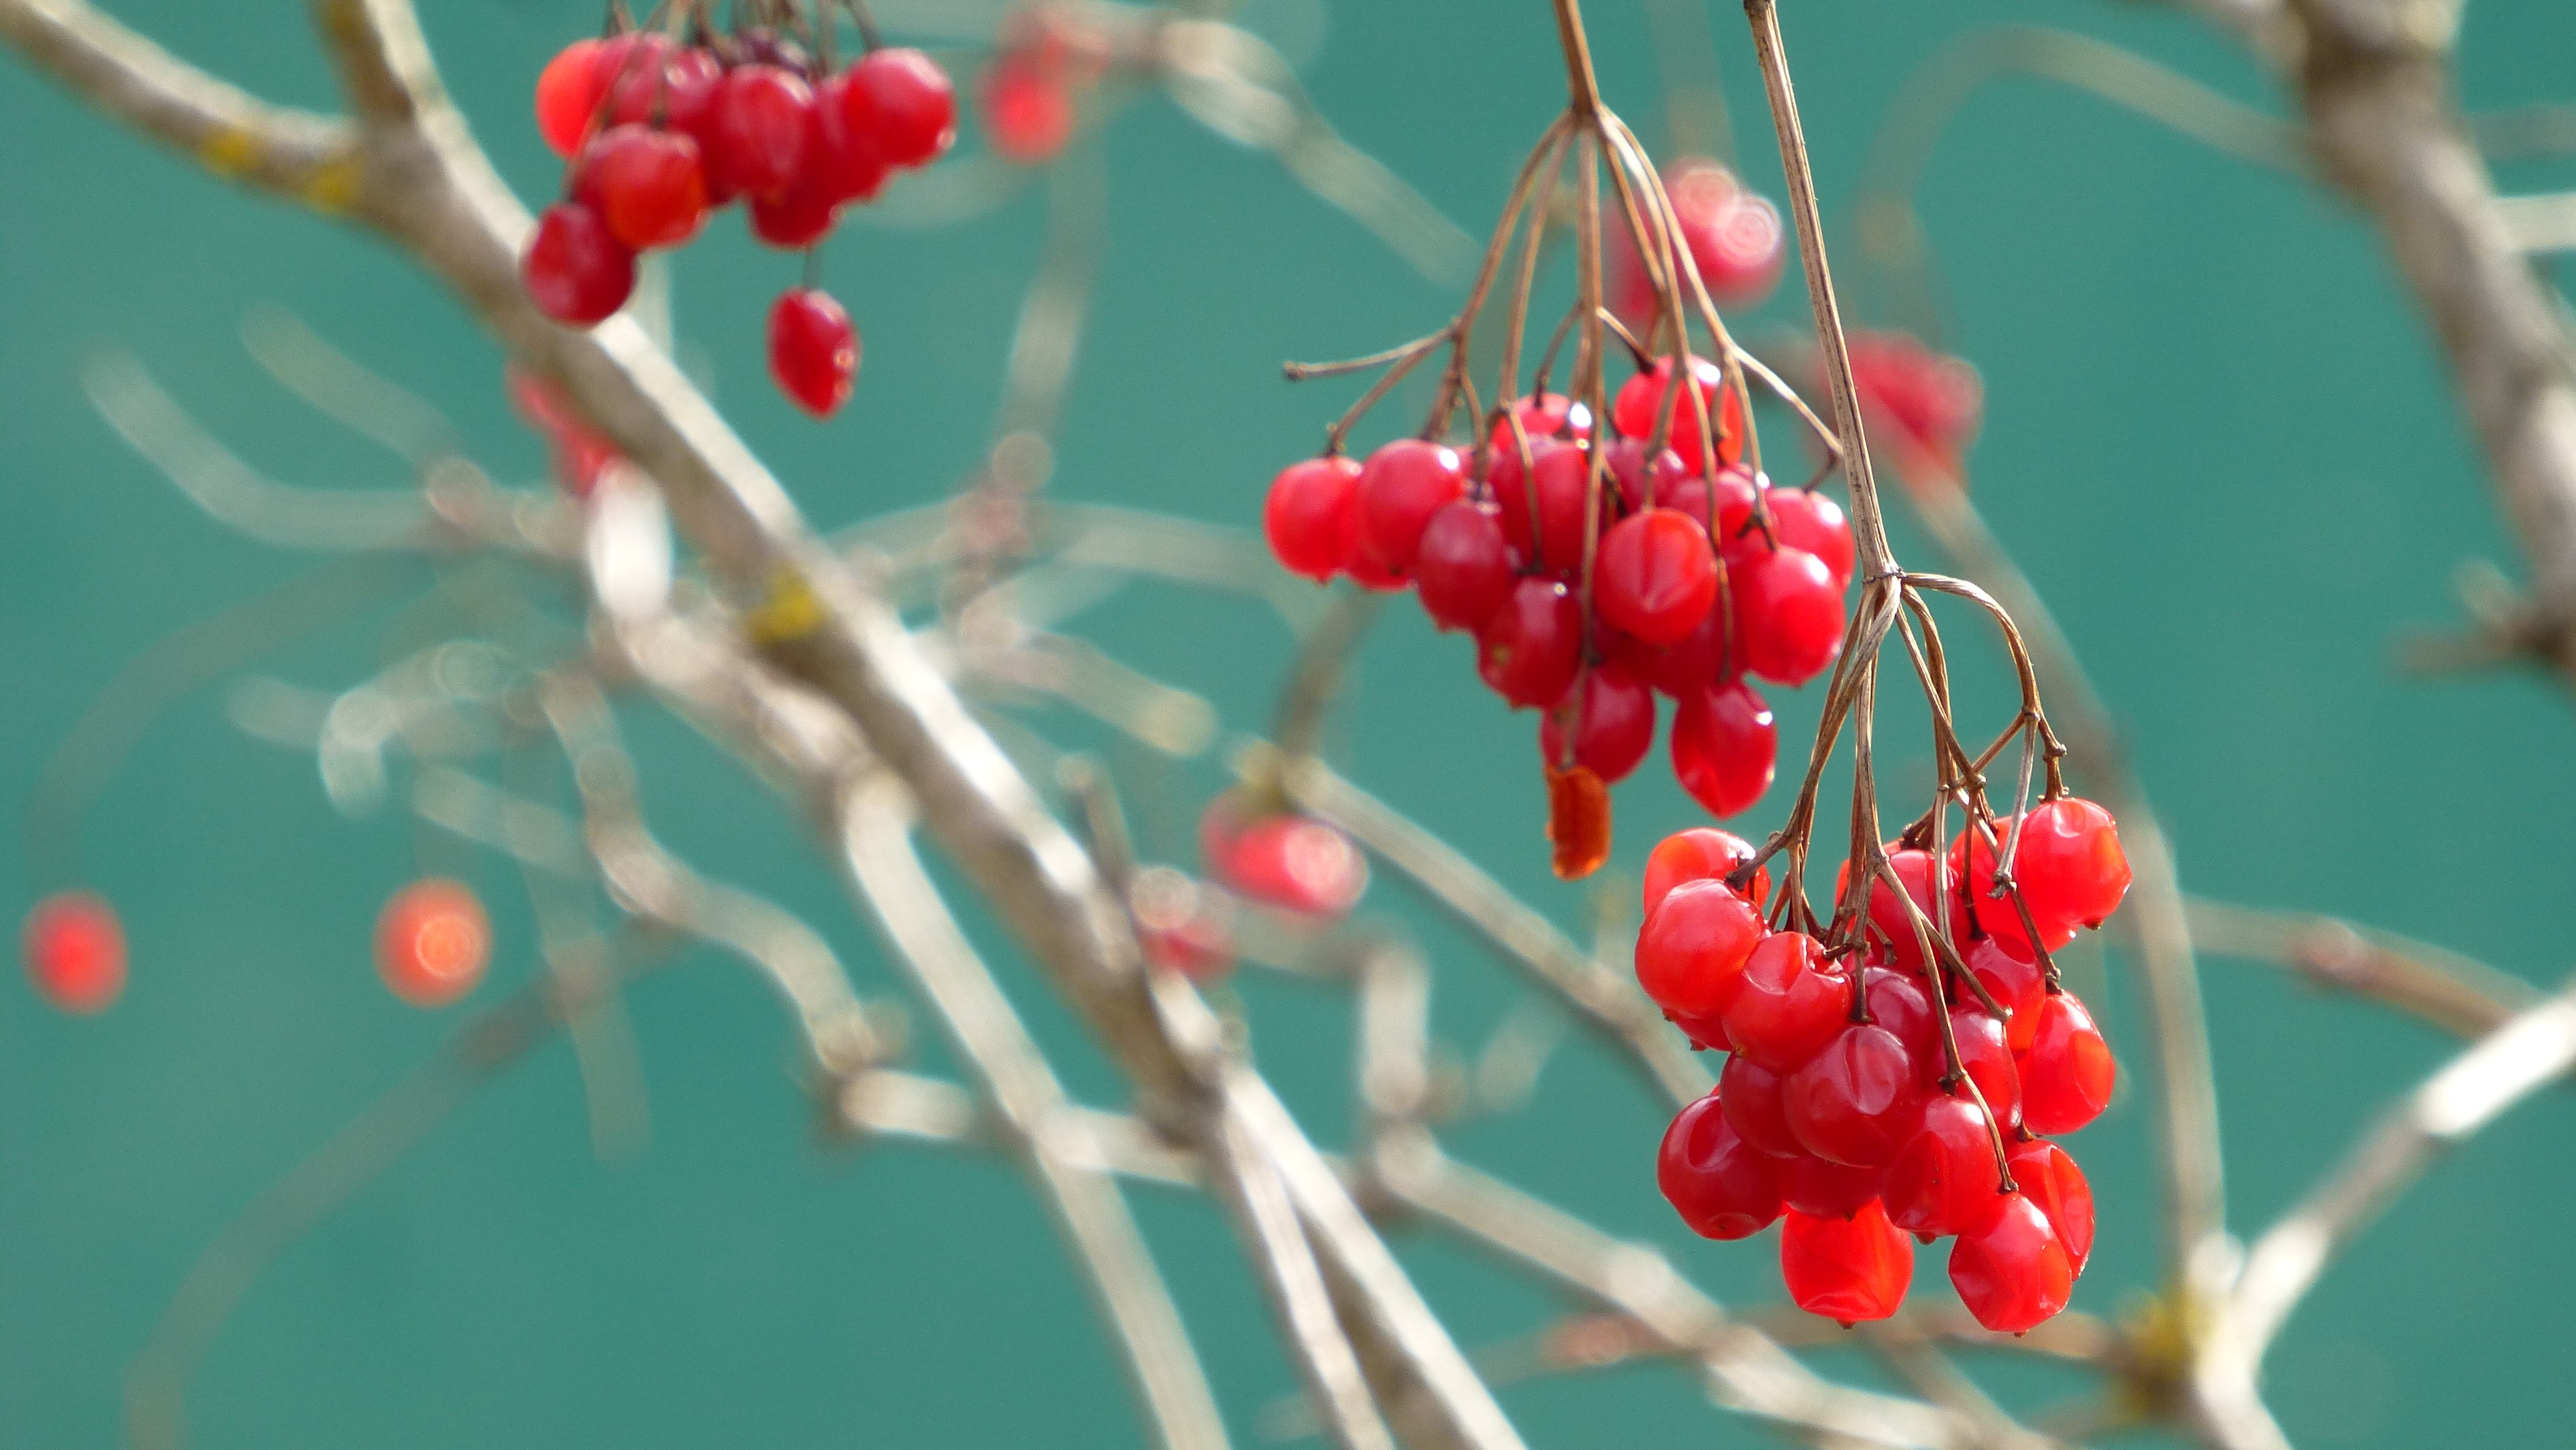
branch, blossom, plant, fruit, berry, flower, food, red, produce, flora, aesthetic, shrub, rowan, macro photography, berry red, viburnum opulus